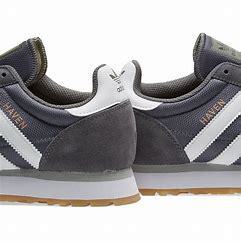
Brand: Adidas
Model: Haven